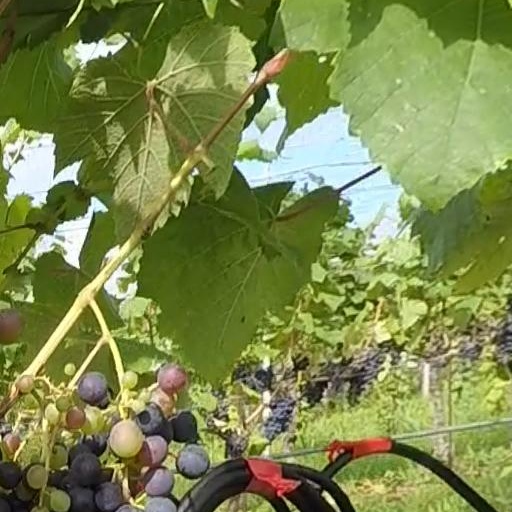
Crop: grape